Hillsborough Area Regional Transit

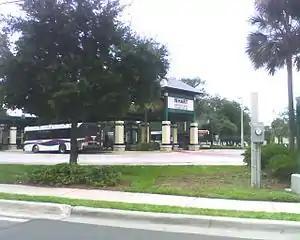
The University Area Transit Center west of the USF Medical Center.

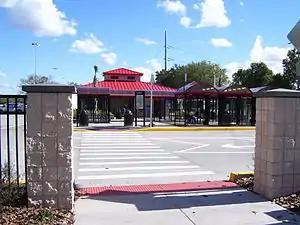
The West Tampa Transfer Center on the northeast corner of Himes & Ohio Avenues across from Raymond James Stadium.

Constructed in the 1980s, the Marion Street Transitway provides a line of bus shelters along the street to allow patrons to easily board and deboard buses within Downtown Tampa. The transitway runs from the Marion Transit Center to Whiting Street and was originally a "fare-free" zone until 2008. All of the shelters along the transitway were equipped with departure time signage but have been removed.